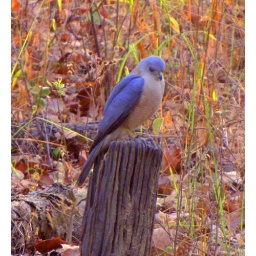
Shikra. This bird of prey had bright red eyes (unfortunately not clearly seen in the morning light here)